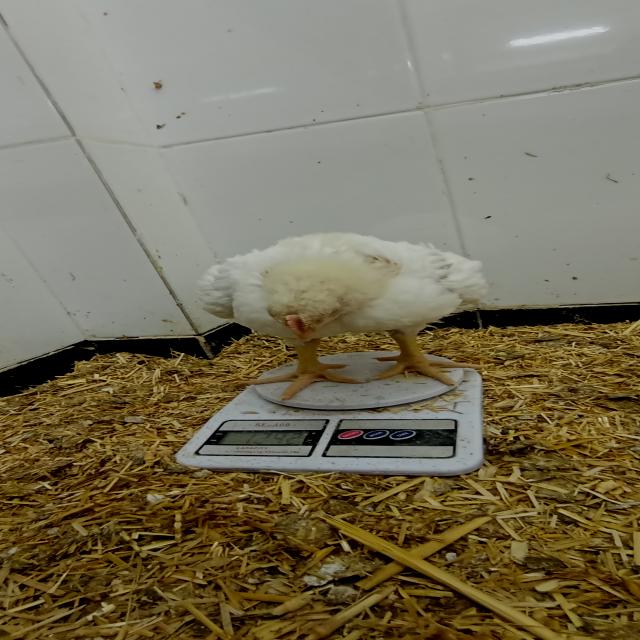
Weight: 1243 g